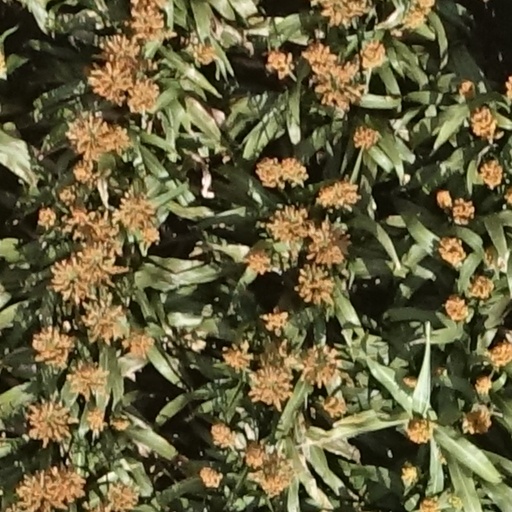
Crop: sorghum